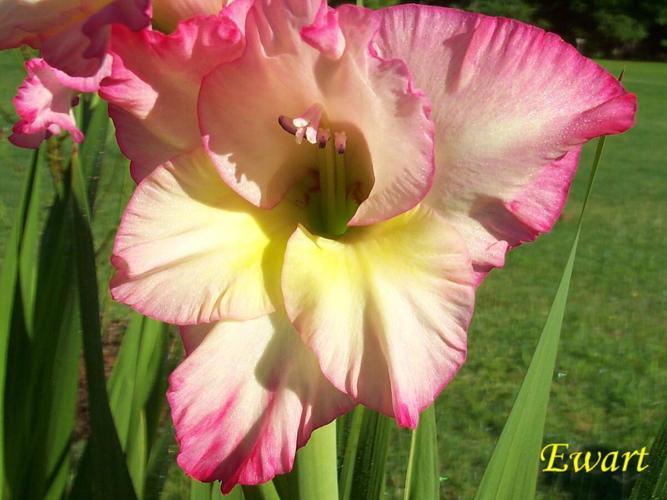
Label: sword lily